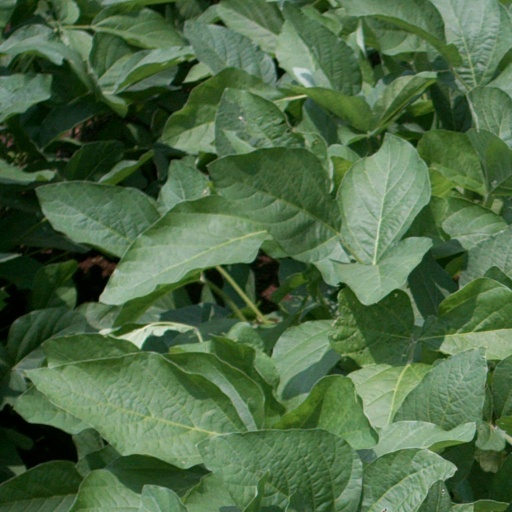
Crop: soybean